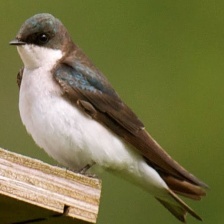
Species: TREE SWALLOW
Scientific name: TACHYCINETA BICOLOR